List of Florida State University people

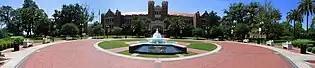
Westcott Building

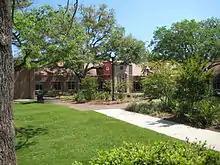
FSU Alumni Center

This list of Florida State University people includes notable graduates, non-graduate former students, and current students of Florida State University (FSU). Florida State alumni are generally known as Seminoles. Florida State University is a public space-grant and sea-grant research university in Tallahassee, Florida. Since its founding in 1851, Florida State has graduated 173 classes of students and today has approximately 400,000 alumni.